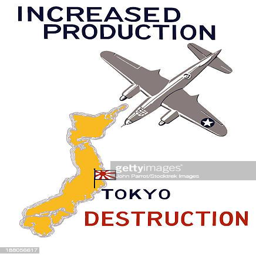
propaganda poster featuring a bomber flying over filming location .